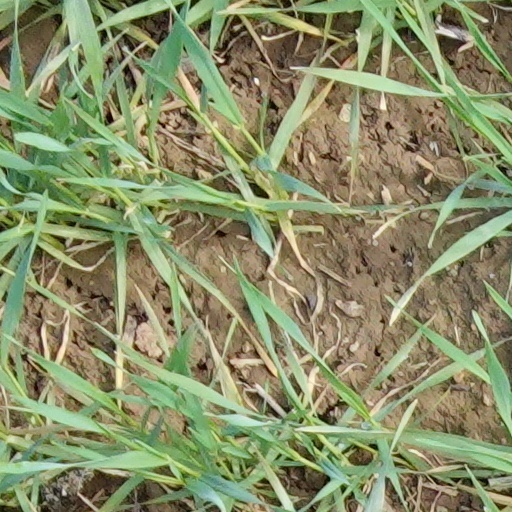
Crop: wheat